Blood as food

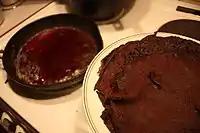
Blodplättar, blood pancakes from Sweden

Blood pancakes are encountered in Galicia (filloas), Scandinavia, and the Baltic; for example, Swedish blodplättar, Finnish veriohukainen, and Estonian veripannkoogid.